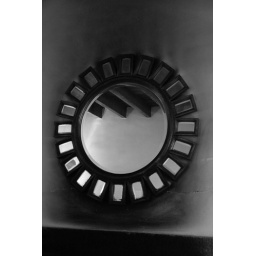
This mirror hung above the kitchen fire and was surrounded by the smoke stains on the wall.